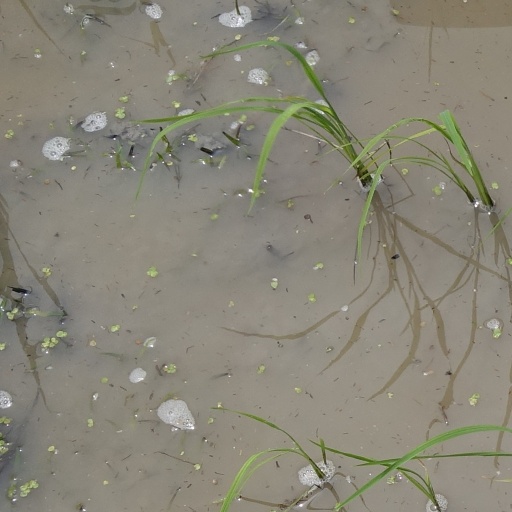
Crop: rice